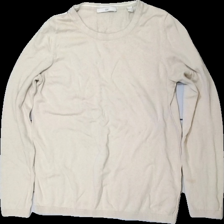
View: front
Type: Sweater
Category: Ladies
Brand: Edc (Esprit De Corps)
Colors: Beige
Material: 70% cott 28% visc
Cut: Regular
Size: L
Season: All
Stains: Minor
Price range: <50
Recommended usage: Export